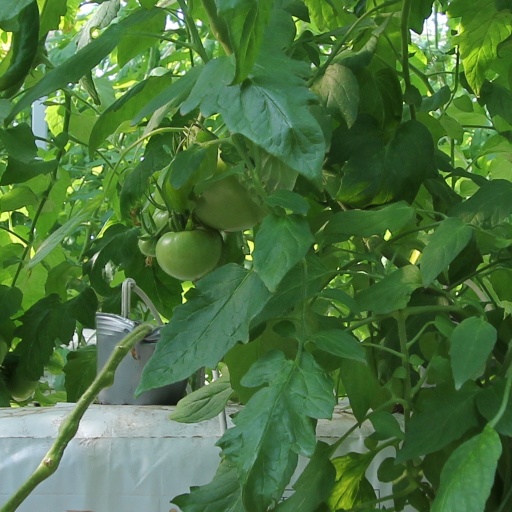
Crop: tomato